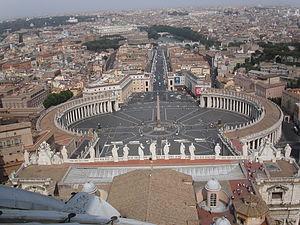
La Plaine vaticane est l'étendue plane au nord du Champ de Mars de l'autre côté du Tibre, dans une région que les Romains appelaient l'ager Vaticanus, qui se relève à quelque distance en une colline d'une faible élévation, les Monts Vaticani qui correspond aujourd'hui à la Cité du Vatican.